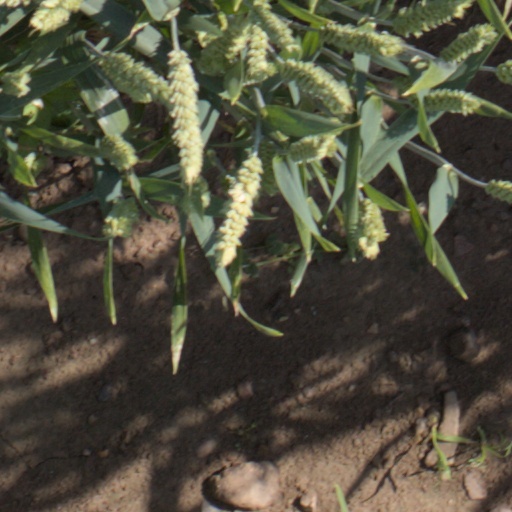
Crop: wheat